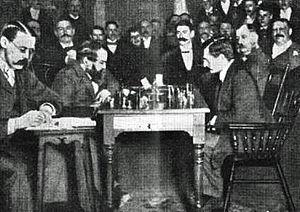
Le Championnat du monde d'échecs 1894 a vu s'affronter l'Américain d'origine autrichienne Wilhelm Steinitz, tenant du titre, et l'Allemand Emanuel Lasker, du 15 mars au 26 mai 1894 à New York, Philadelphie et Montréal.
Wilhelm Steinitz est un joueur d'échecs autrichien, naturalisé américain en 1888.
Le championnat du monde d’échecs est une épreuve destinée à déterminer le champion du monde pour le jeu d’échecs. Ce championnat existe depuis 1886.
Emanuel Lasker, né le 24 décembre 1868 à Berlinchen, Prusse et mort le 11 janvier 1941 à New York, est un mathématicien et philosophe allemand, par ailleurs joueur d'échecs et de bridge professionnel.